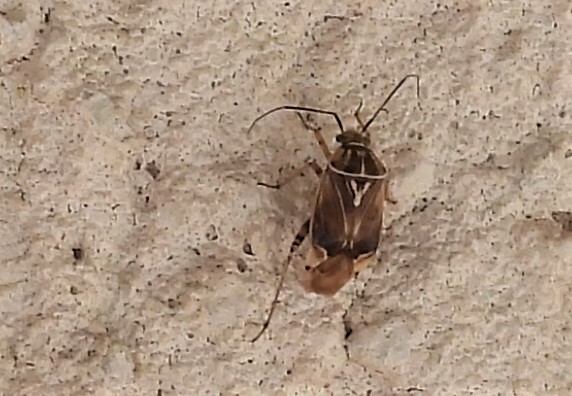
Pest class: lygus_bug